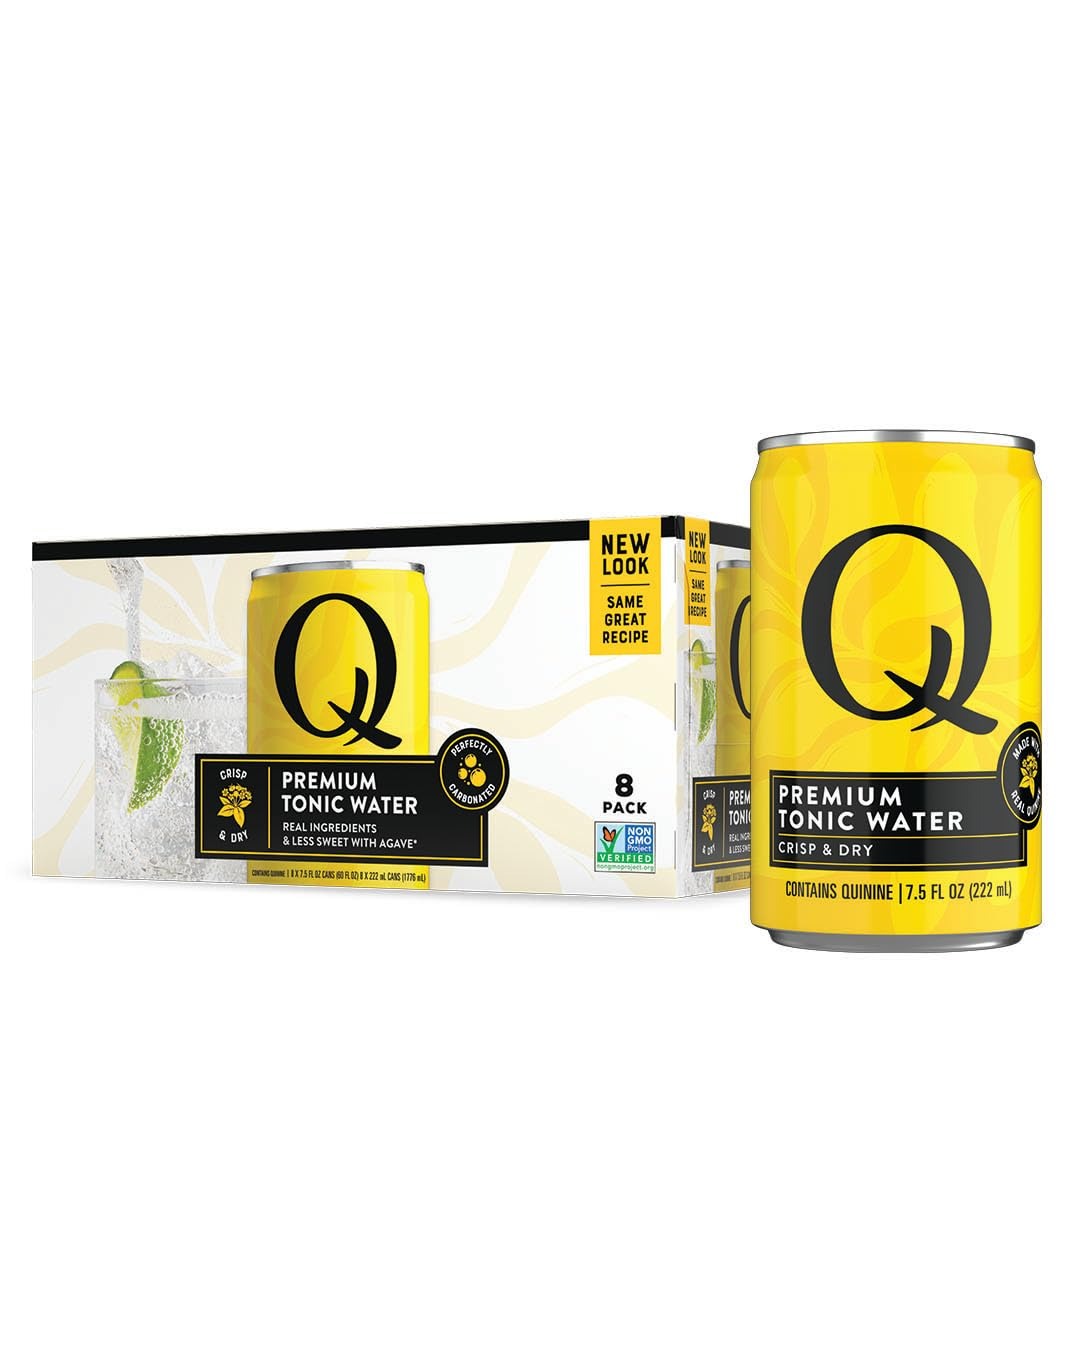
Item Name: Q TONIC WATER with Real Quinine & Organic Agave - Ideal for Cocktails & Mocktails - Made with Real Ingredients, Perfectly Carbonated & Less Sweet - 45 Calories per Can - 7.5 Fl oz (Pack of 8)
Bullet Point 1: PREMIUM TONIC WATER: Award-winning Q TONIC WATER enhances your favorite drink with its crisp, dry taste. Made with real ingredients, this tonic water is bold and bubbly, making it ideal for cocktails, mocktails, or on its own.
Bullet Point 2: CRAFTED IN THE USA WITH REAL INGREDIENTS: Q TONIC WATER is made with organic agave and real quinine for a naturally delicious tonic water. Free from artificial sweeteners, this pairs perfectly with your favorite spirit or spirit free alternative.
Bullet Point 3: LESS SWEET, MORE FIZZ: Designed for those who enjoy a less sugary option, this tonic water is made with organic agave and with 46% less sugar than other brands. Q TONIC WATER is perfectly carbonated so all your drinks remain bubbly from start to finish.
Bullet Point 4: VERSATILE FOR ALL OCCASIONS: With Q TONIC WATER, you can enjoy on its own, pour over ice and add a squeeze of citrus for a simple drink, or make a more complex cocktail or mocktail. The options are endless!
Bullet Point 5: EASY, CONVENIENT CANS: No more flat or leftover tonic water! Q TONIC WATER 7.5oz cans are ideal for one to two drinks. Perfect for hosting, stocking your home bar, or on the go, playing where glass bottles can't.
Value: 60.0
Unit: Fl Oz

Price: 7.99